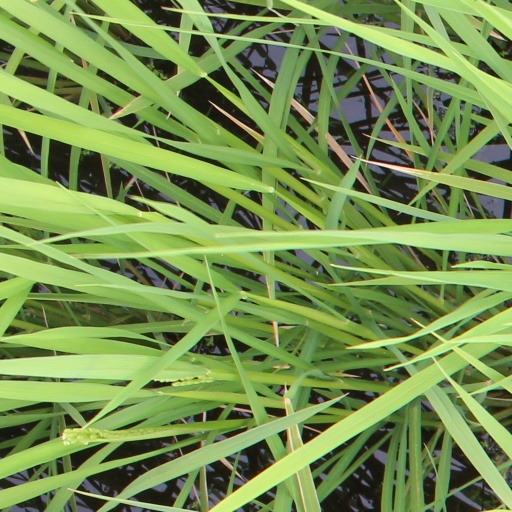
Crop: rice